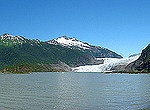
Scene: Outdoor